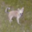
Label: dog